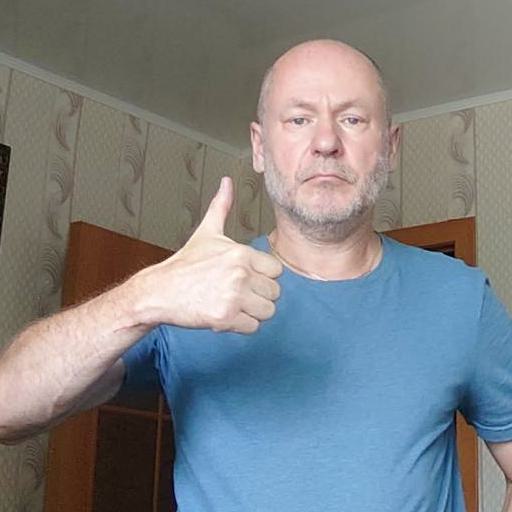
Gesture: like